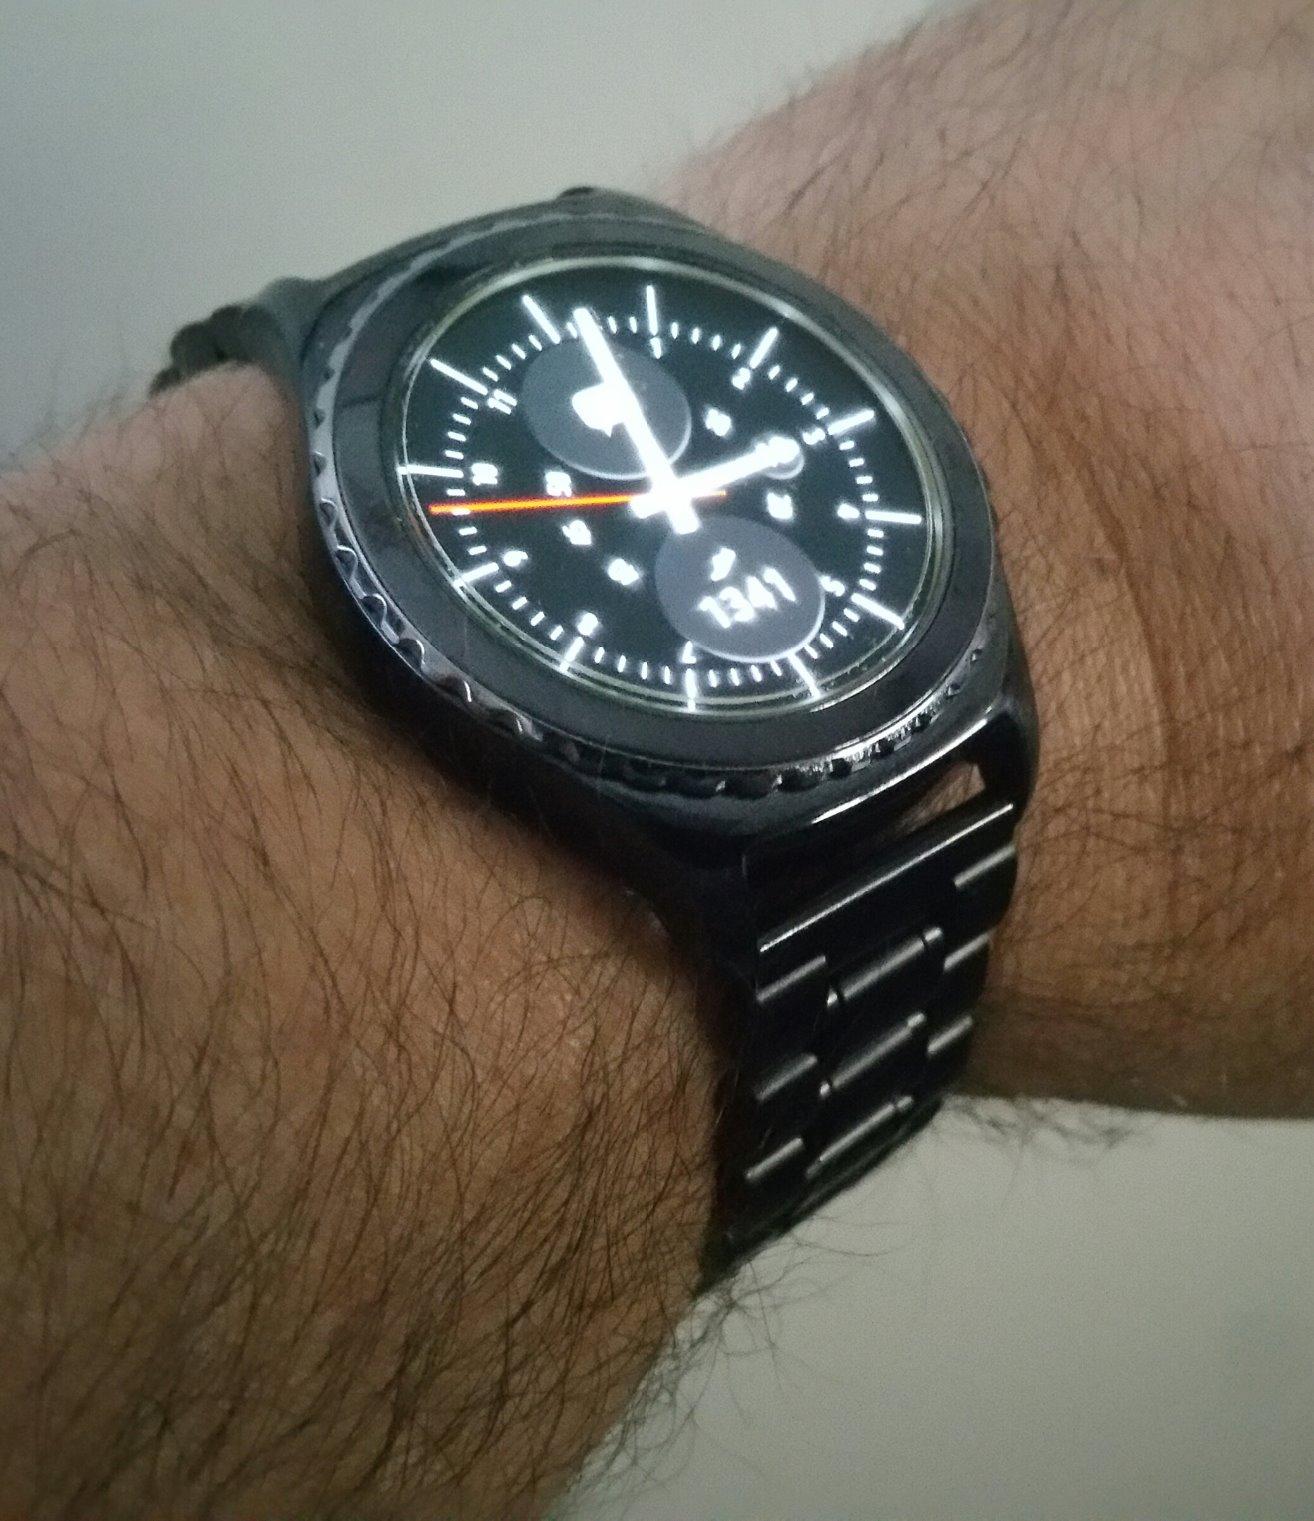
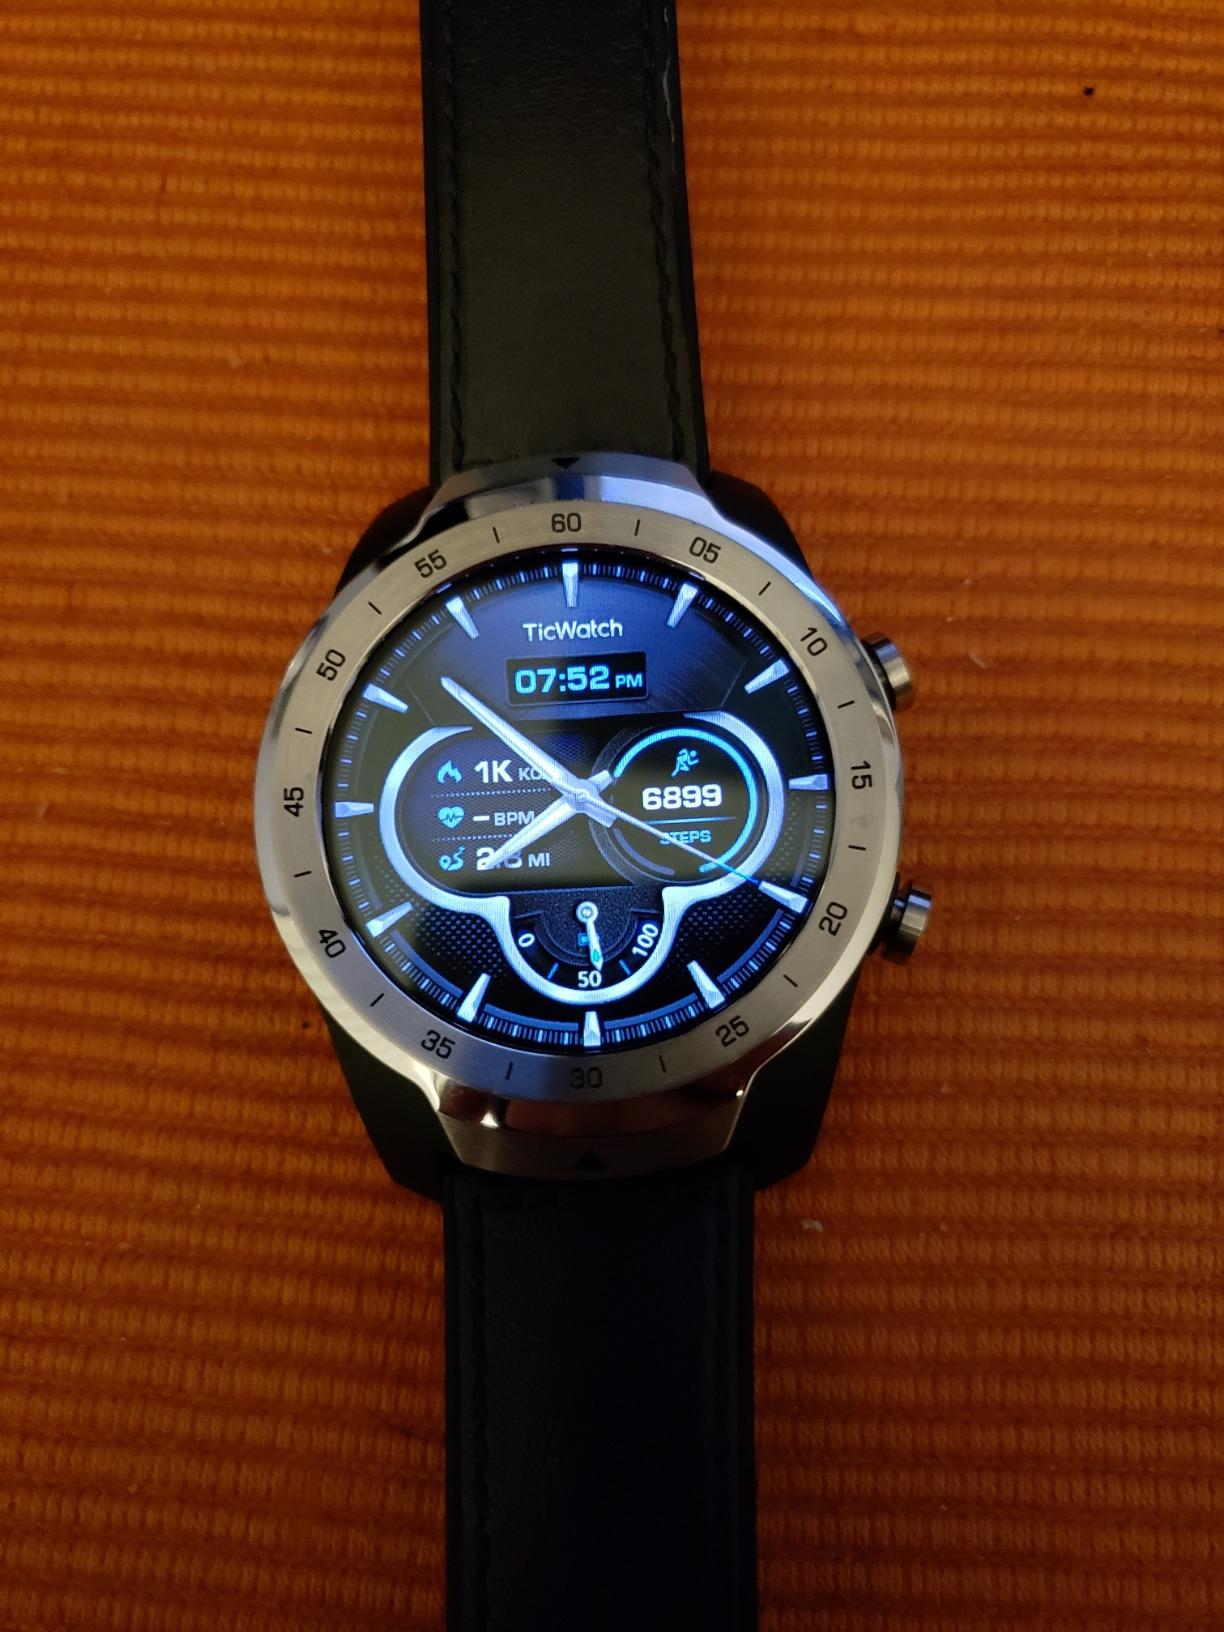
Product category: smartwatch
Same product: no